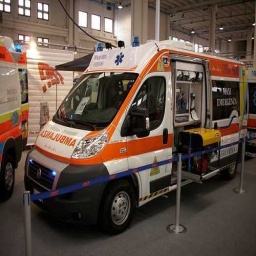
Label: ambulance